Majesty Music

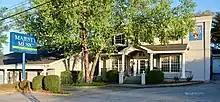
Majesty Music, Greenville, South Carolina.

Majesty Music is a privately owned, conservative evangelical Christian music and book publishing company in Greenville, South Carolina, perhaps best known for its children's adventure-story character Patch the Pirate. The company publishes sheet music, hymnals, choral collections, cantatas and Christmas plays, audio recordings, and feature-length cartoons.